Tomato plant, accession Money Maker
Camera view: bottom (45 deg); turntable rotation: 300 degrees
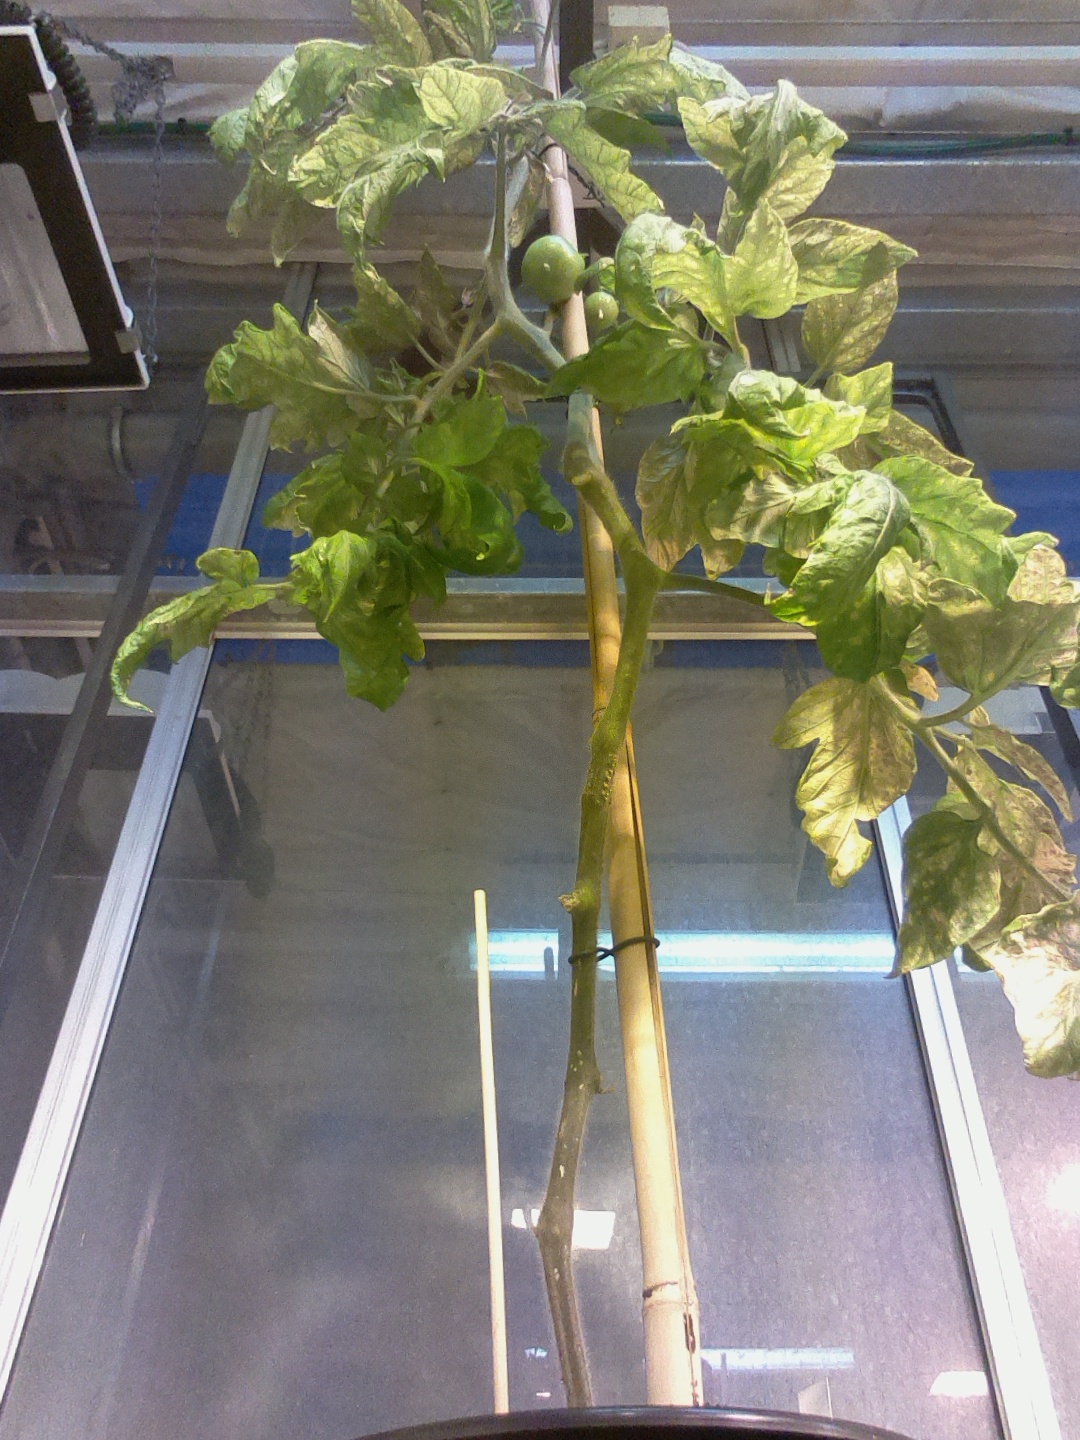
BBCH growth stage 75: 50%-60% of final fruit size